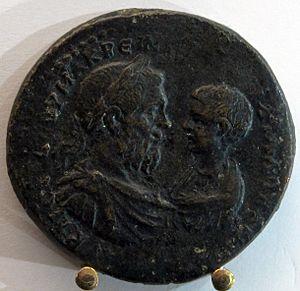
Macrin est un empereur romain ayant régné de 217 à 218. Macrin était d'origine berbère issu de Maurétanie Césarienne. Membre de la classe équestre, il était le premier empereur à ne pas être issu de la classe sénatoriale et le premier empereur originaire de Maurétanie. Avant de devenir empereur, Macrin a servi sous Caracalla comme préfet du prétoire et a traité les affaires civiles de Rome. Il a ensuite conspiré contre Caracalla et l'a fait assassiner dans le but de protéger sa propre vie, lui succédant en tant qu'empereur. Macrin réussit là où ont échoué Séjan sous Tibère et Plautien sous Septime Sévère : il est le premier chevalier à accéder au trône impérial.